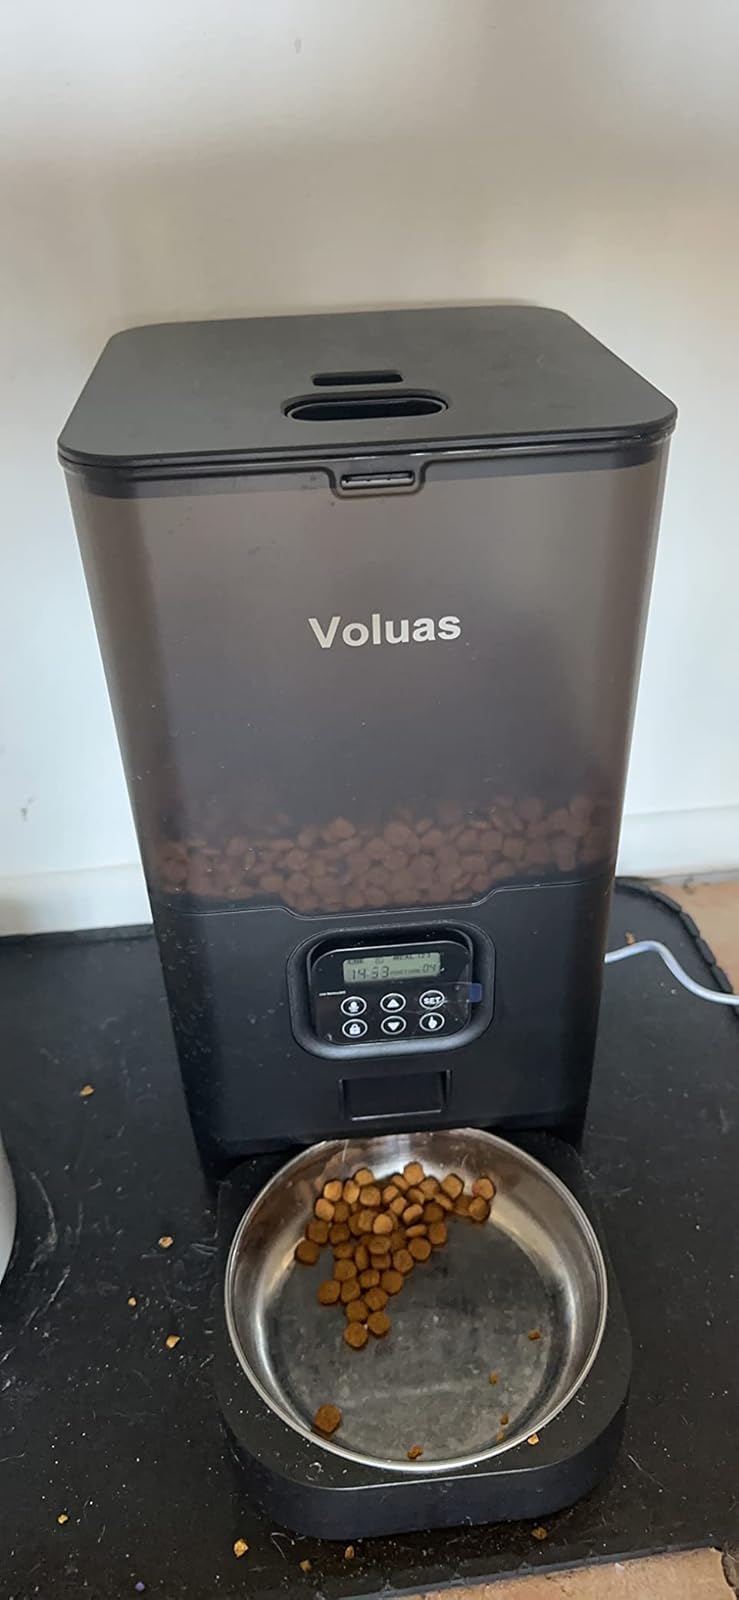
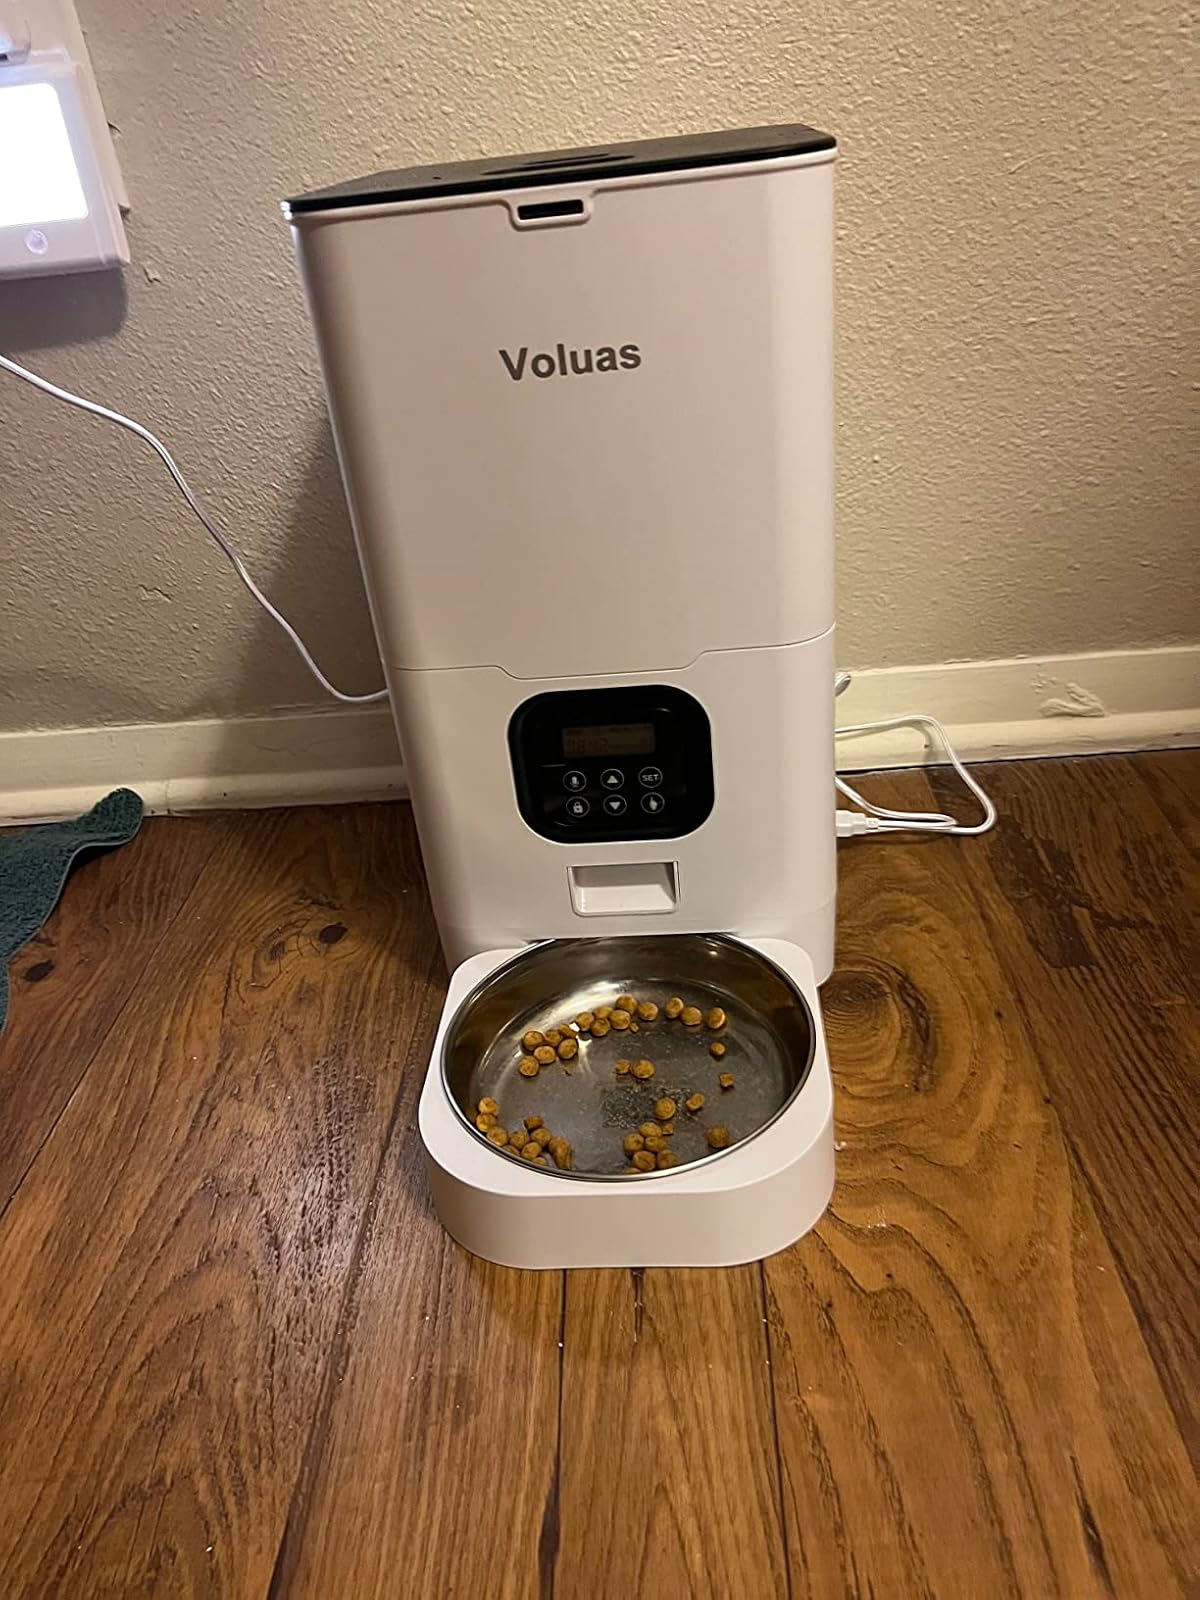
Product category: items_feeder
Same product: no